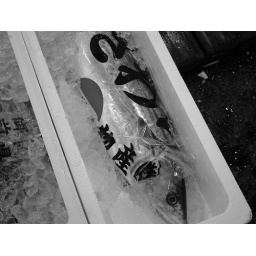
Tsukiji fish market in the morning.